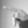
ASL letter: P